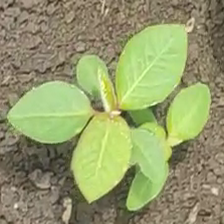
Weed species: Moti_dudhi(Euphorbia_geneculata_L)